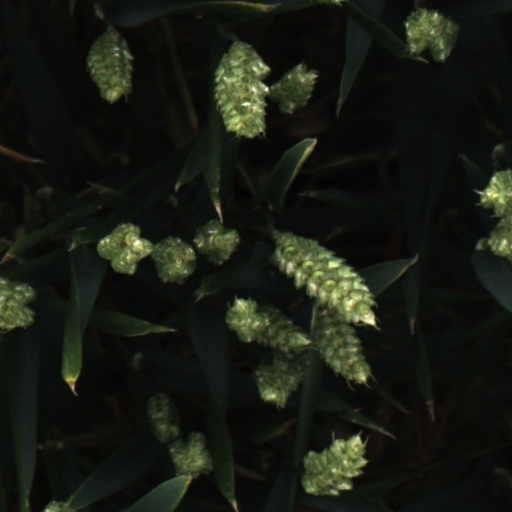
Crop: wheat